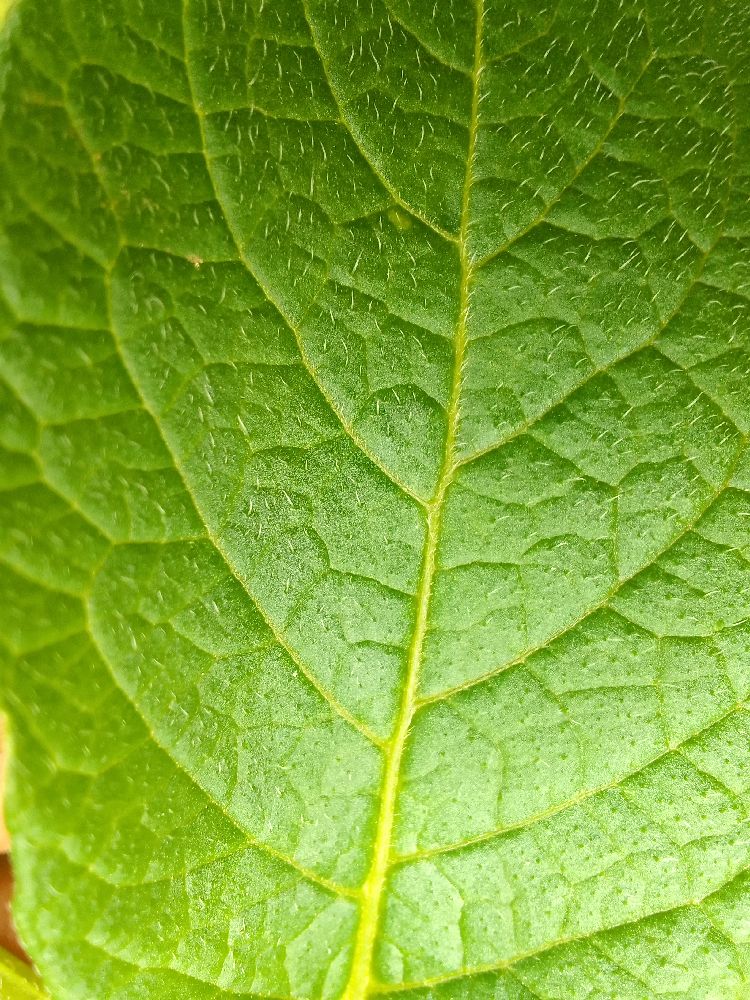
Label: Healthy